Max Perutz

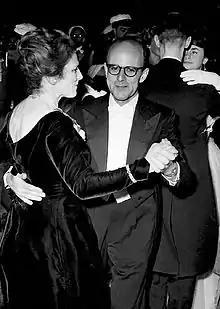
Perutz with his wife Gisela at the 1962 Nobel ball

During the early 1950s, while Watson and Crick were trying to determine the structure of deoxyribonucleic acid (DNA), they were given by Perutz an unpublished 1952 progress report for the King's College laboratory of Sir John Randall. This report contained X-ray diffraction images taken by Rosalind Franklin that proved to be crucial in coming to the double-helix structure.